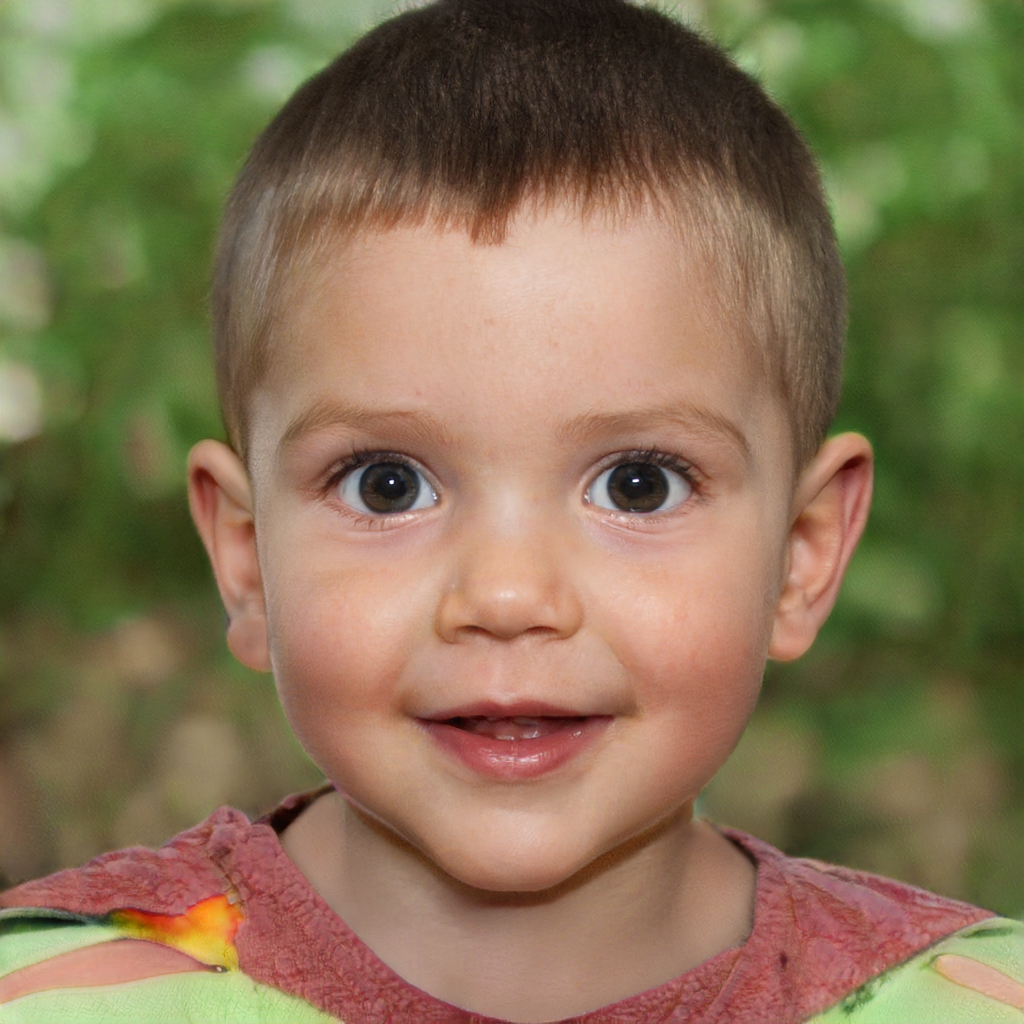
Label: No Watermark